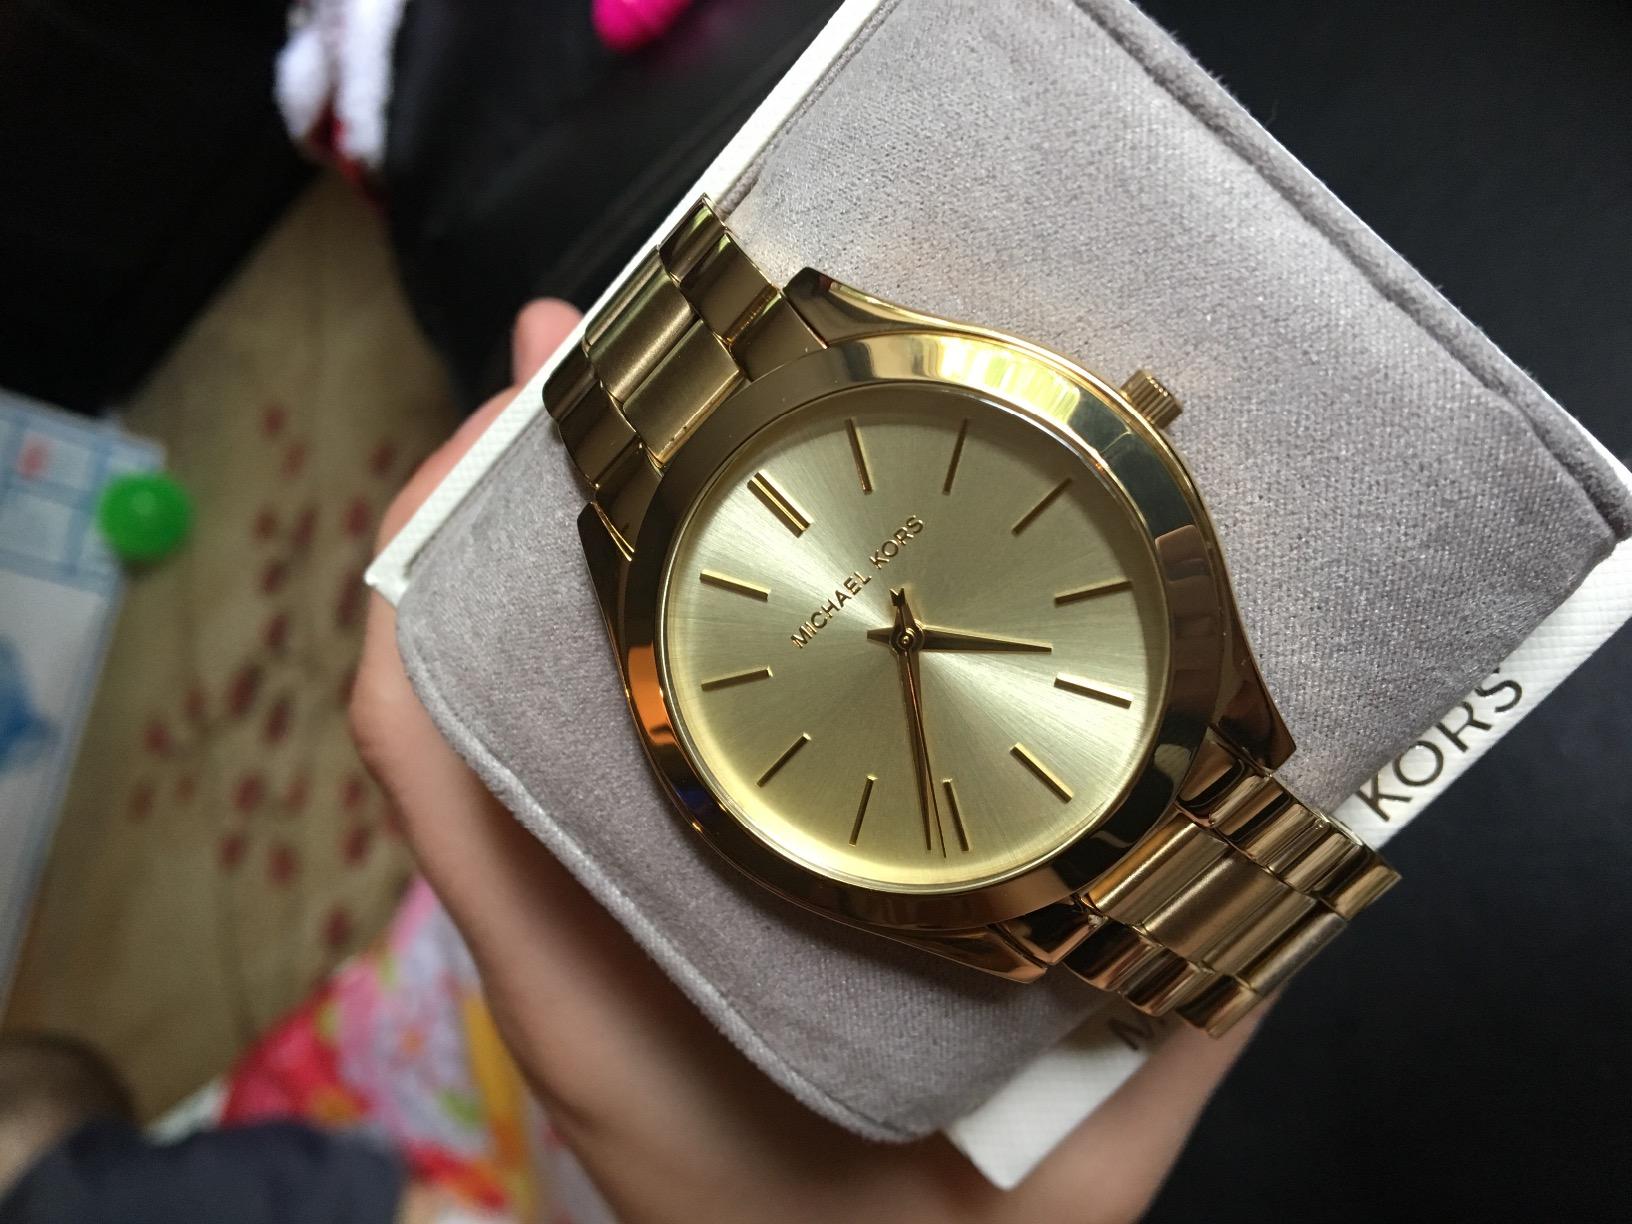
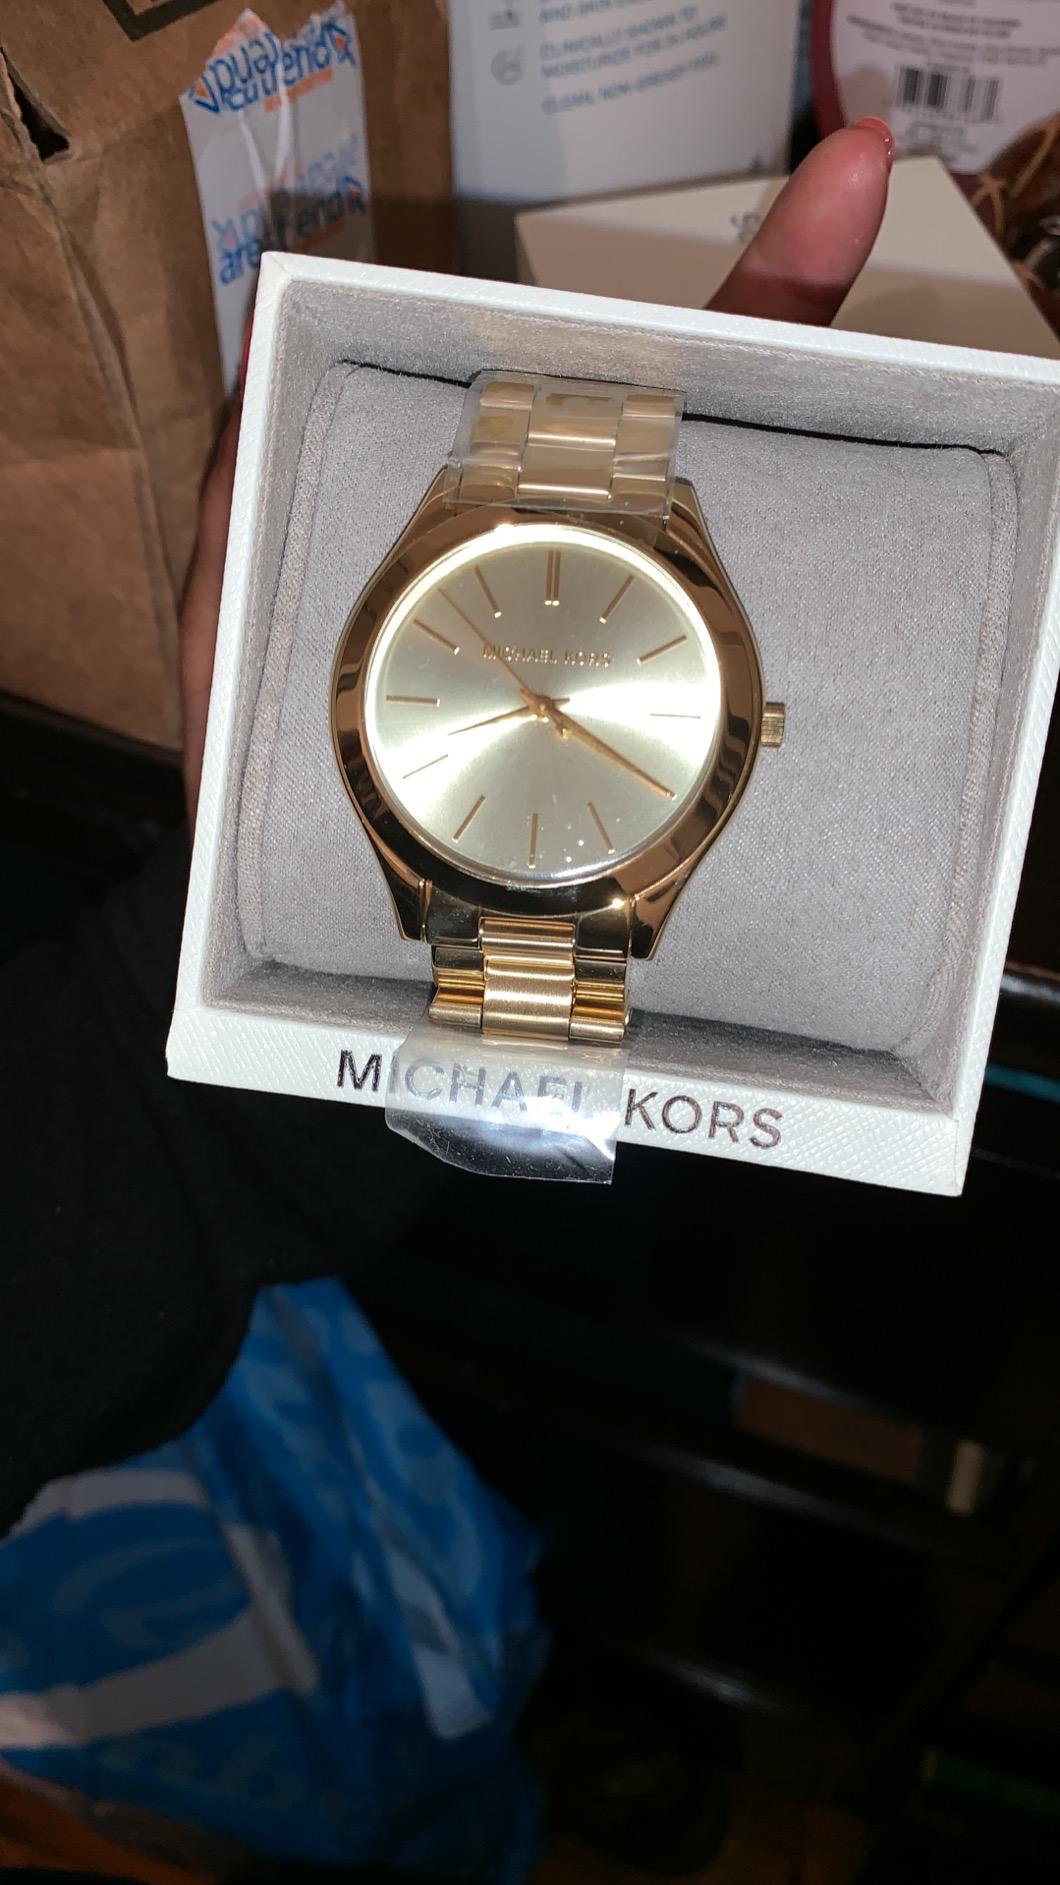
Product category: accessories_watch
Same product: yes